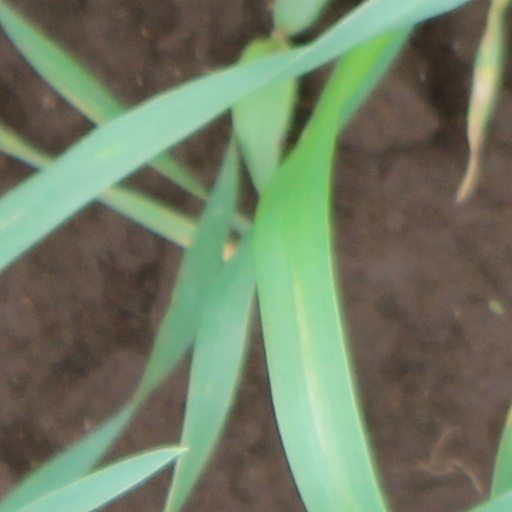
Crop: wheat